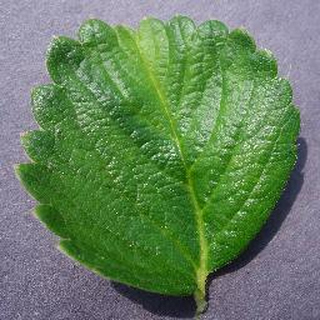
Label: healthy_strawberry